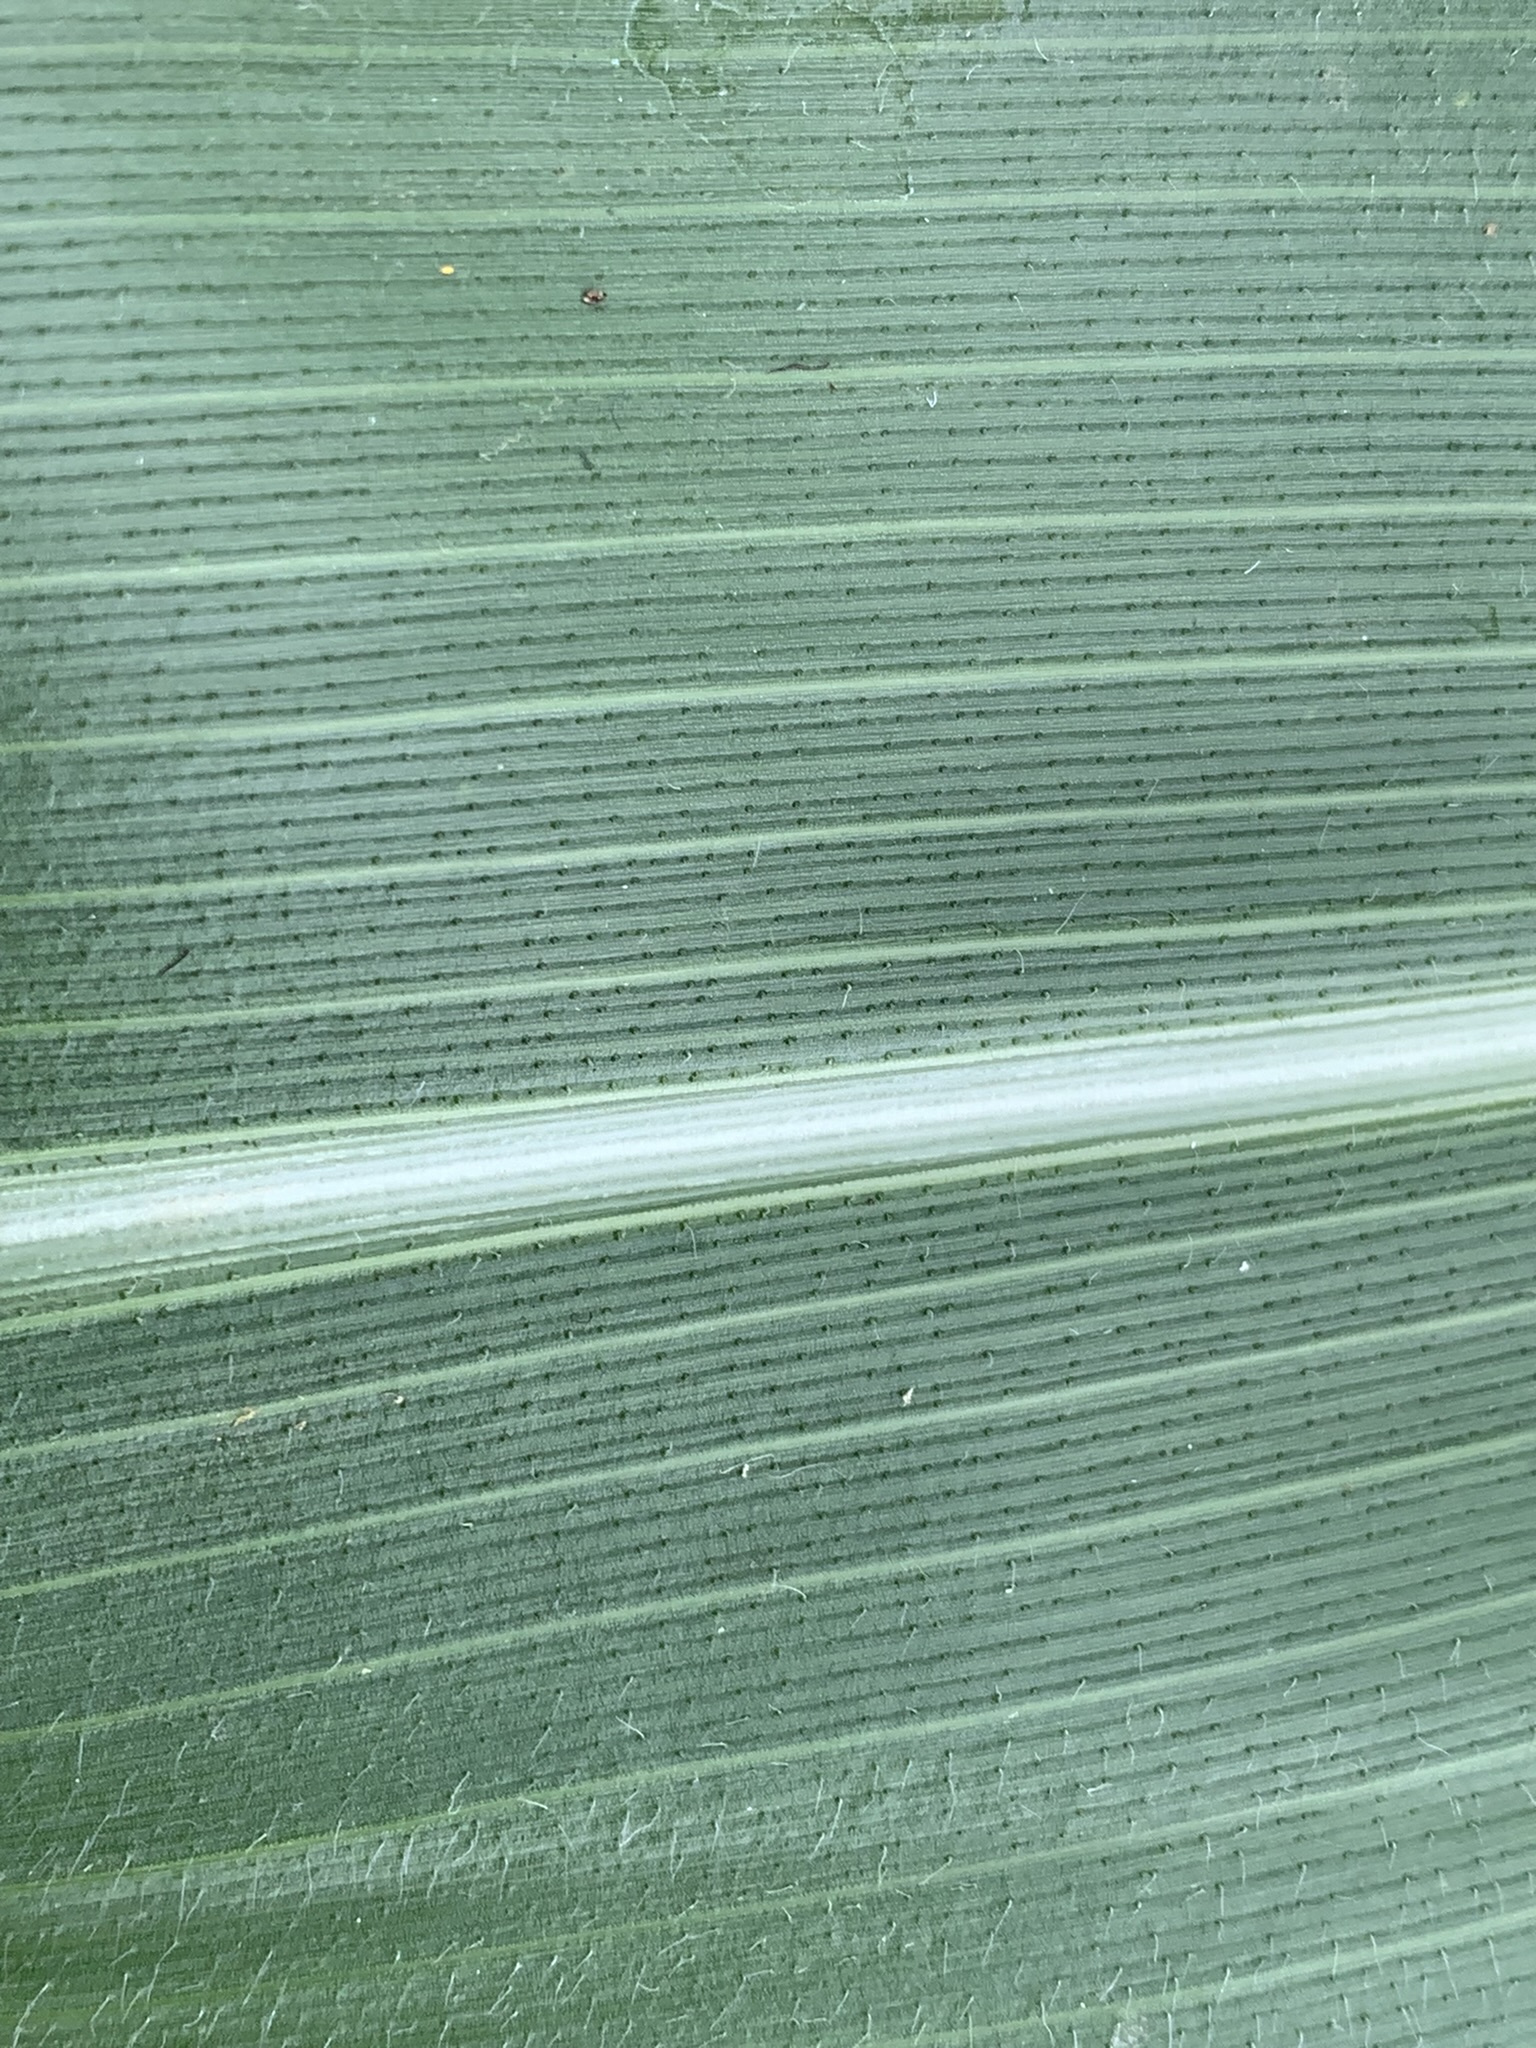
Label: Healthy